Tomás Sánchez (captain)

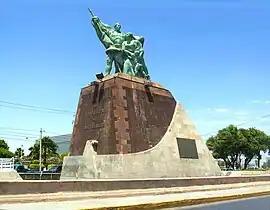
Monument to the founding families of Nuevo Laredo

Tomás Sánchez de la Barrera (June 4, 1709 – January 21, 1796) was a veteran Spanish captain who founded Laredo, Texas, United States.